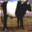
Label: cattle